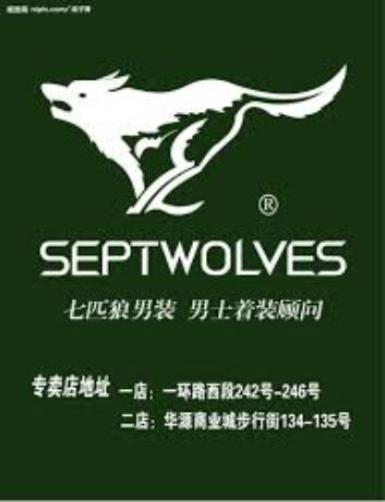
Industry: Clothes